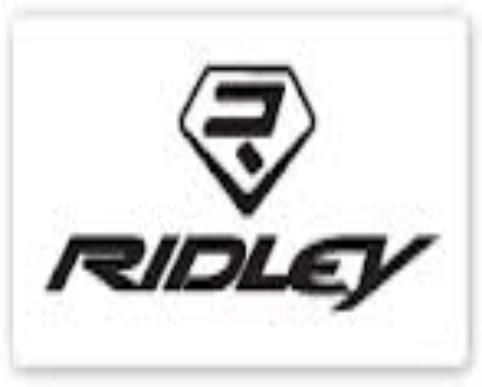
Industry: Transportation